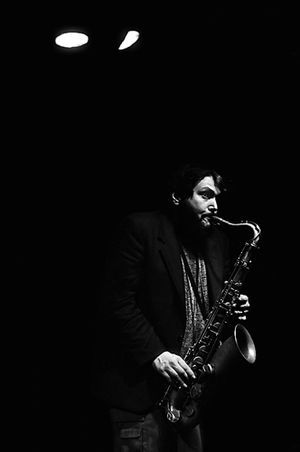
Steve Grossman
Steve Grossman i Tromsø Norge
Steve Grossman var en amerikansk saxofonist.